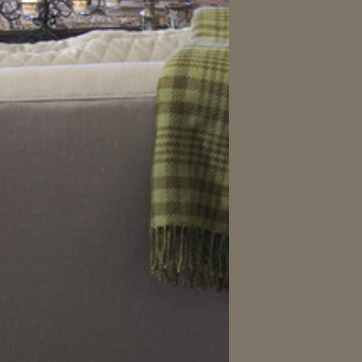
Material: fabric